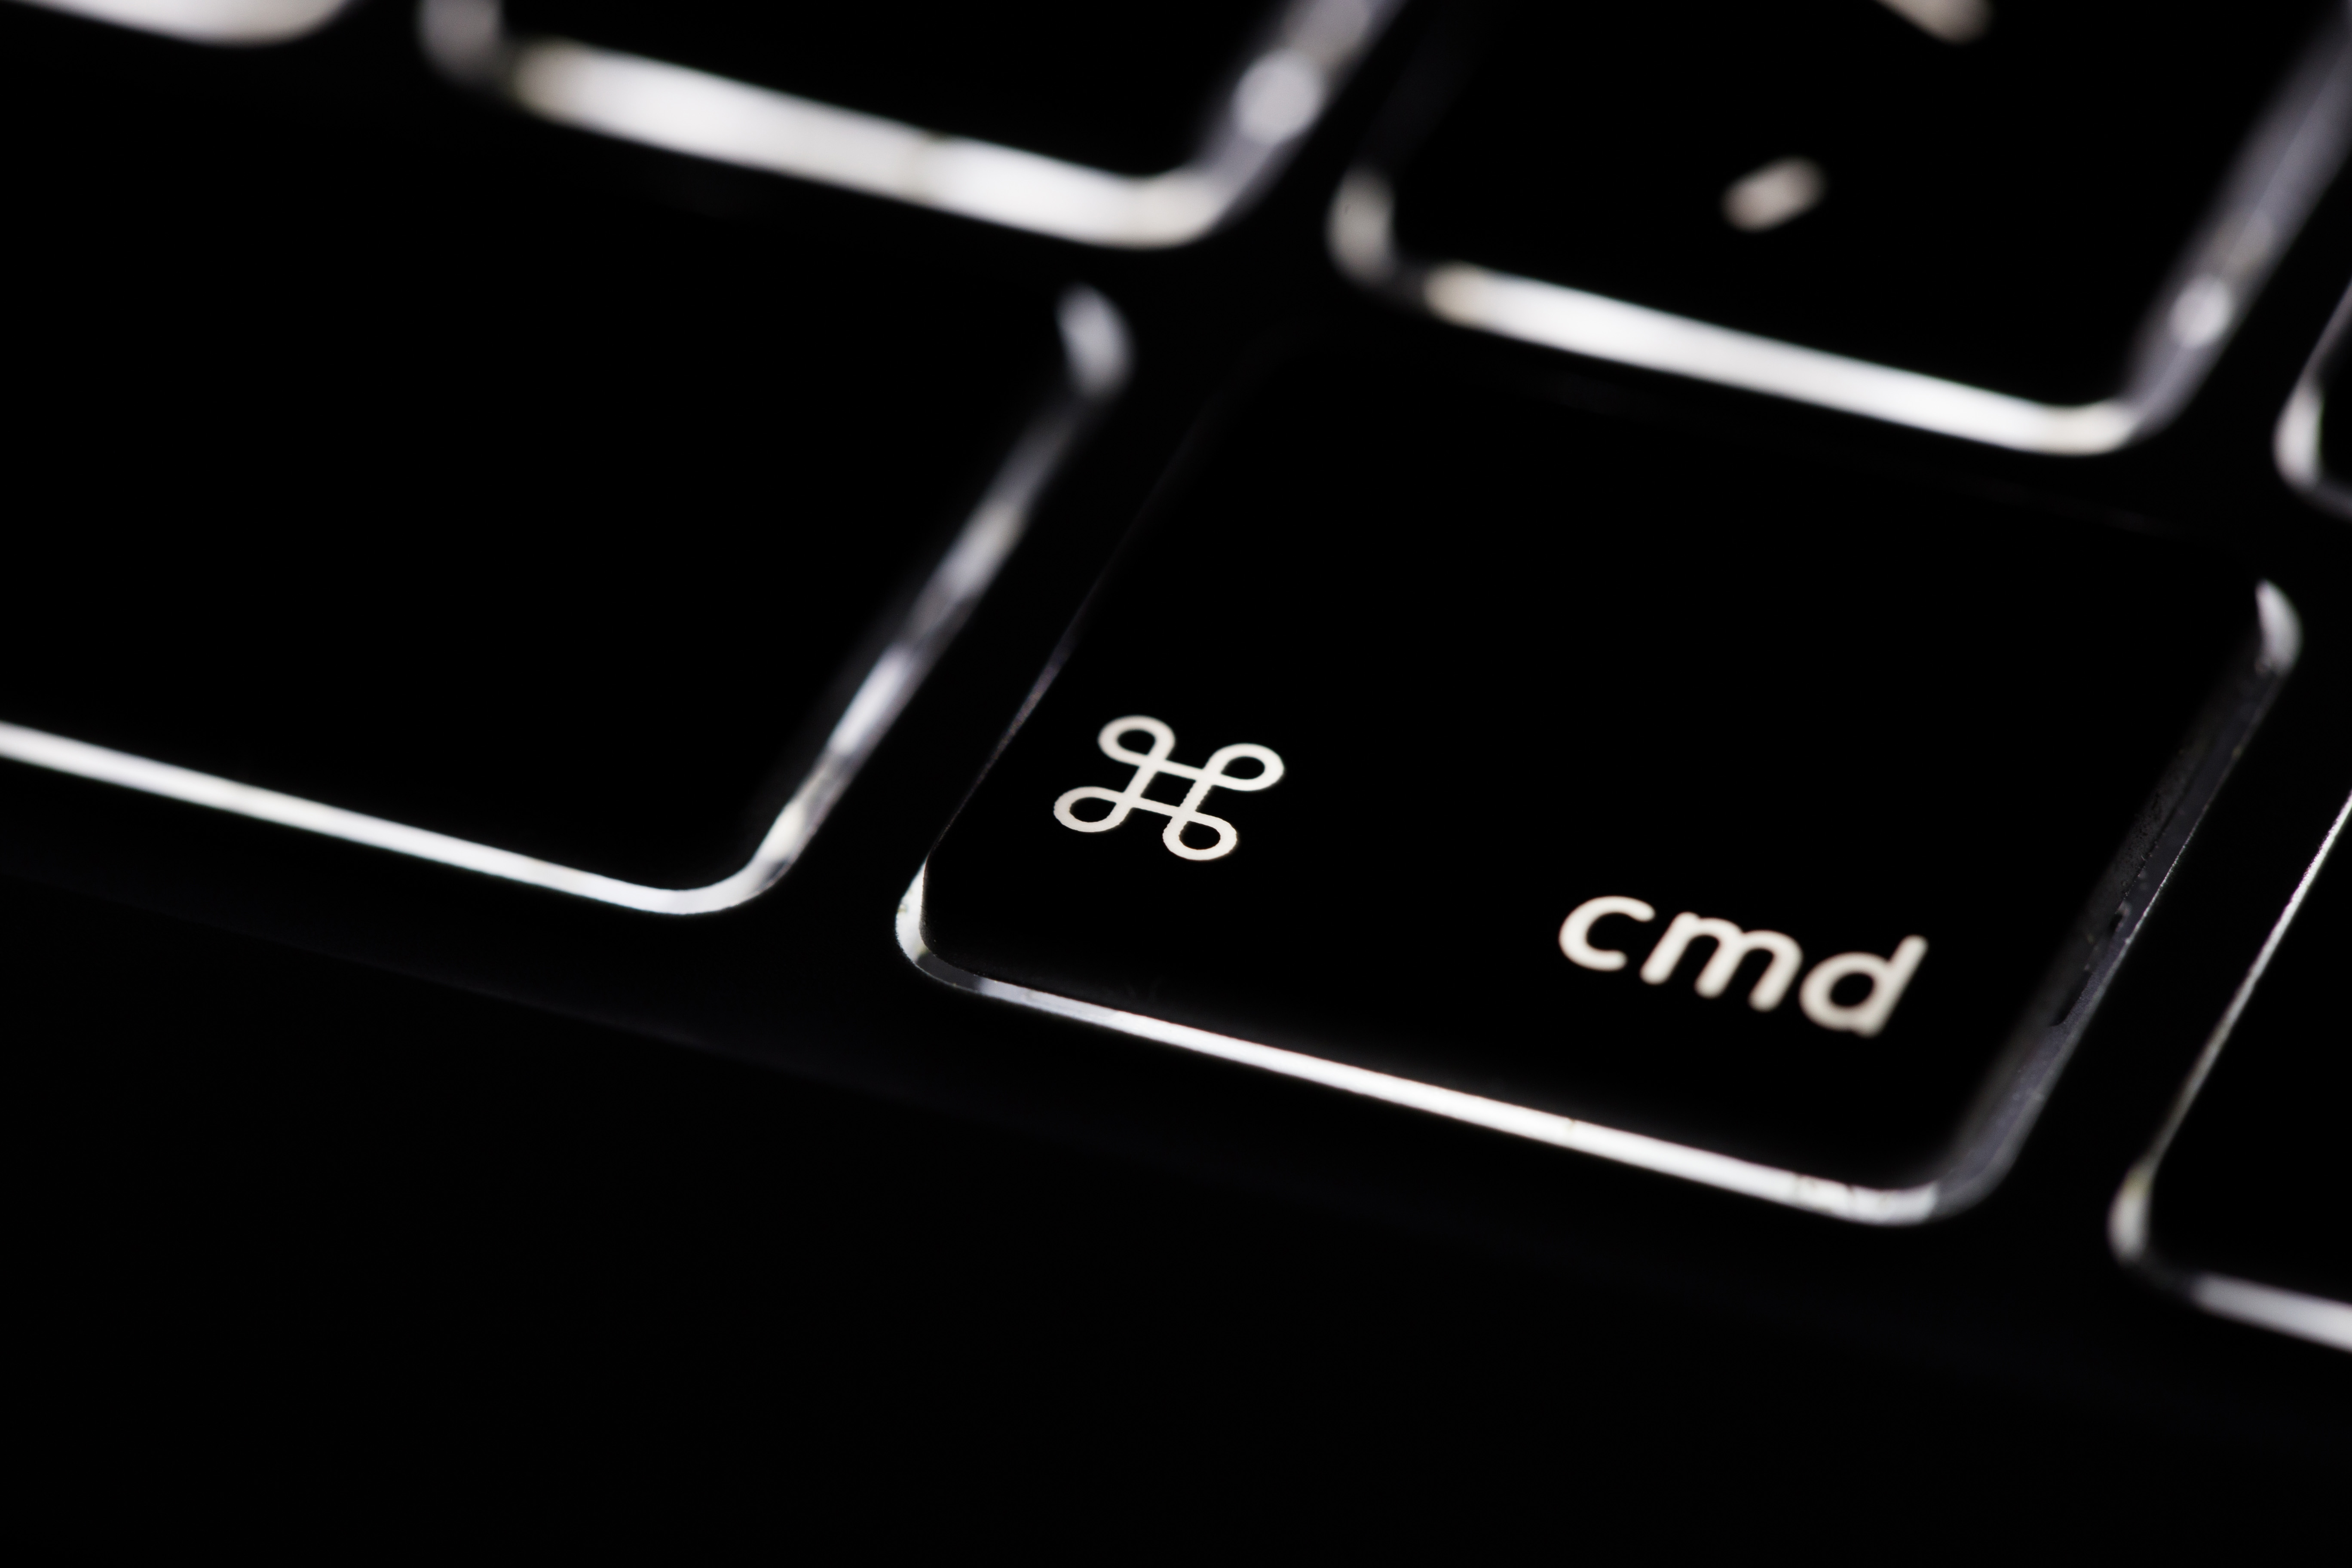
black, computer keyboard, technology, electronic device, close up, input device, font, photography, computer component, peripheral, laptop, metal